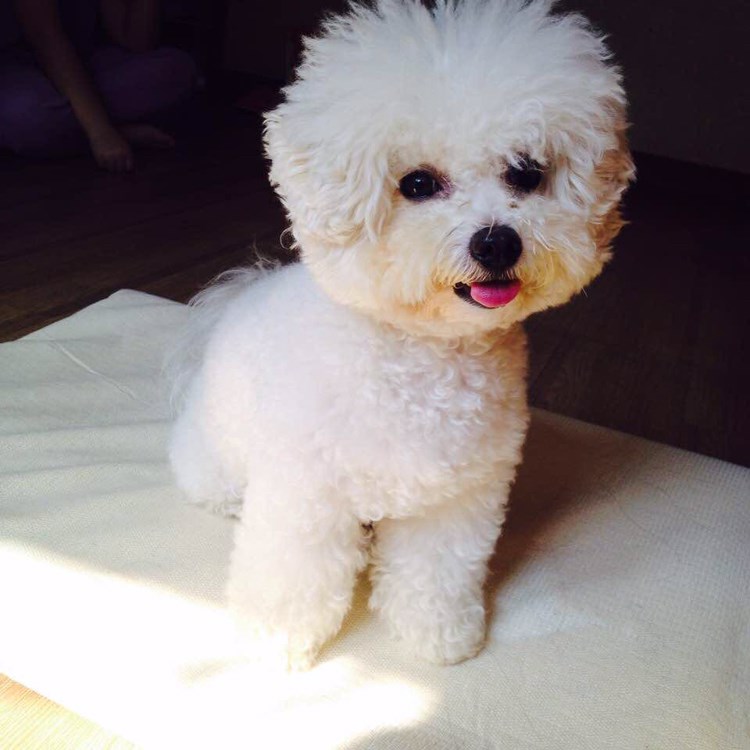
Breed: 3083-n000117-Bichon_Frise